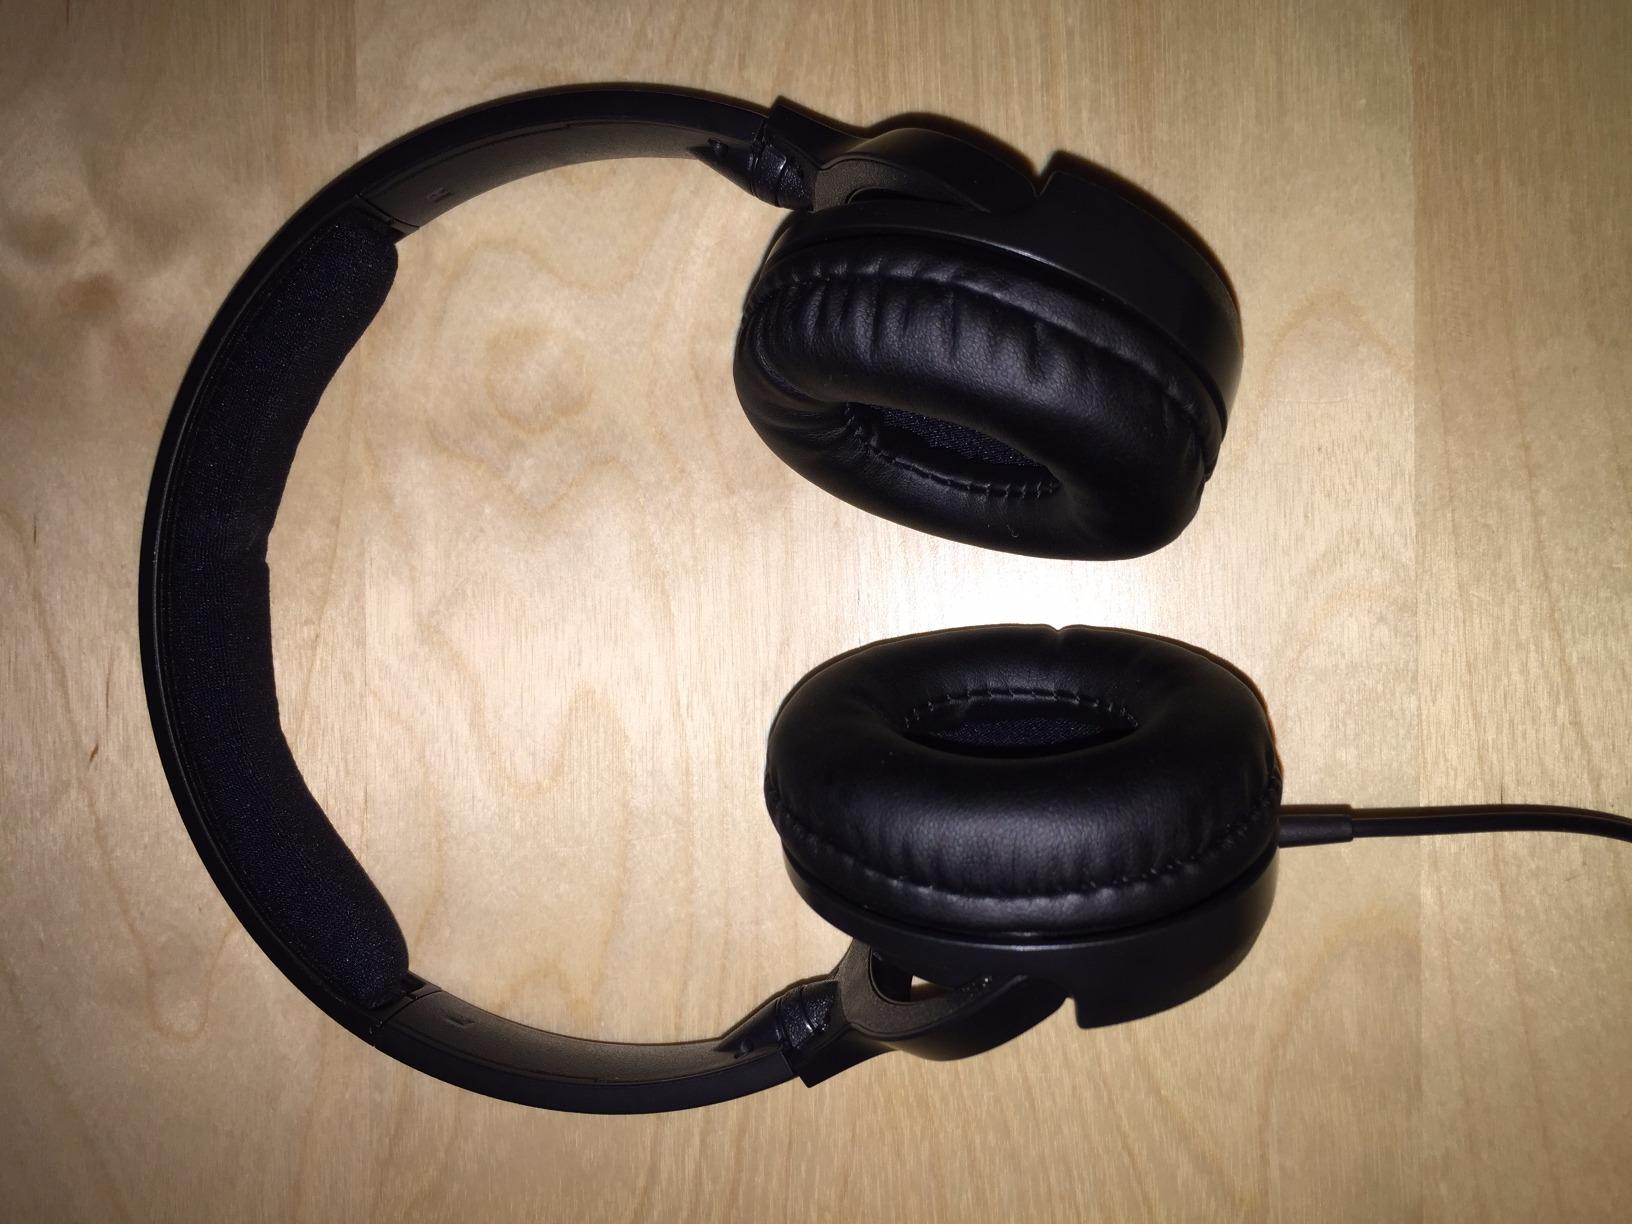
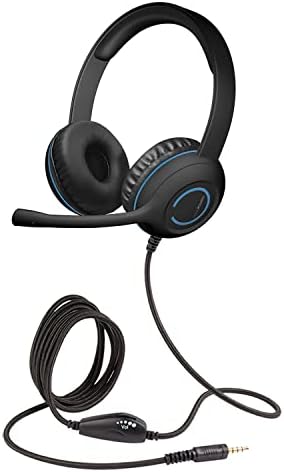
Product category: headphones
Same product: no